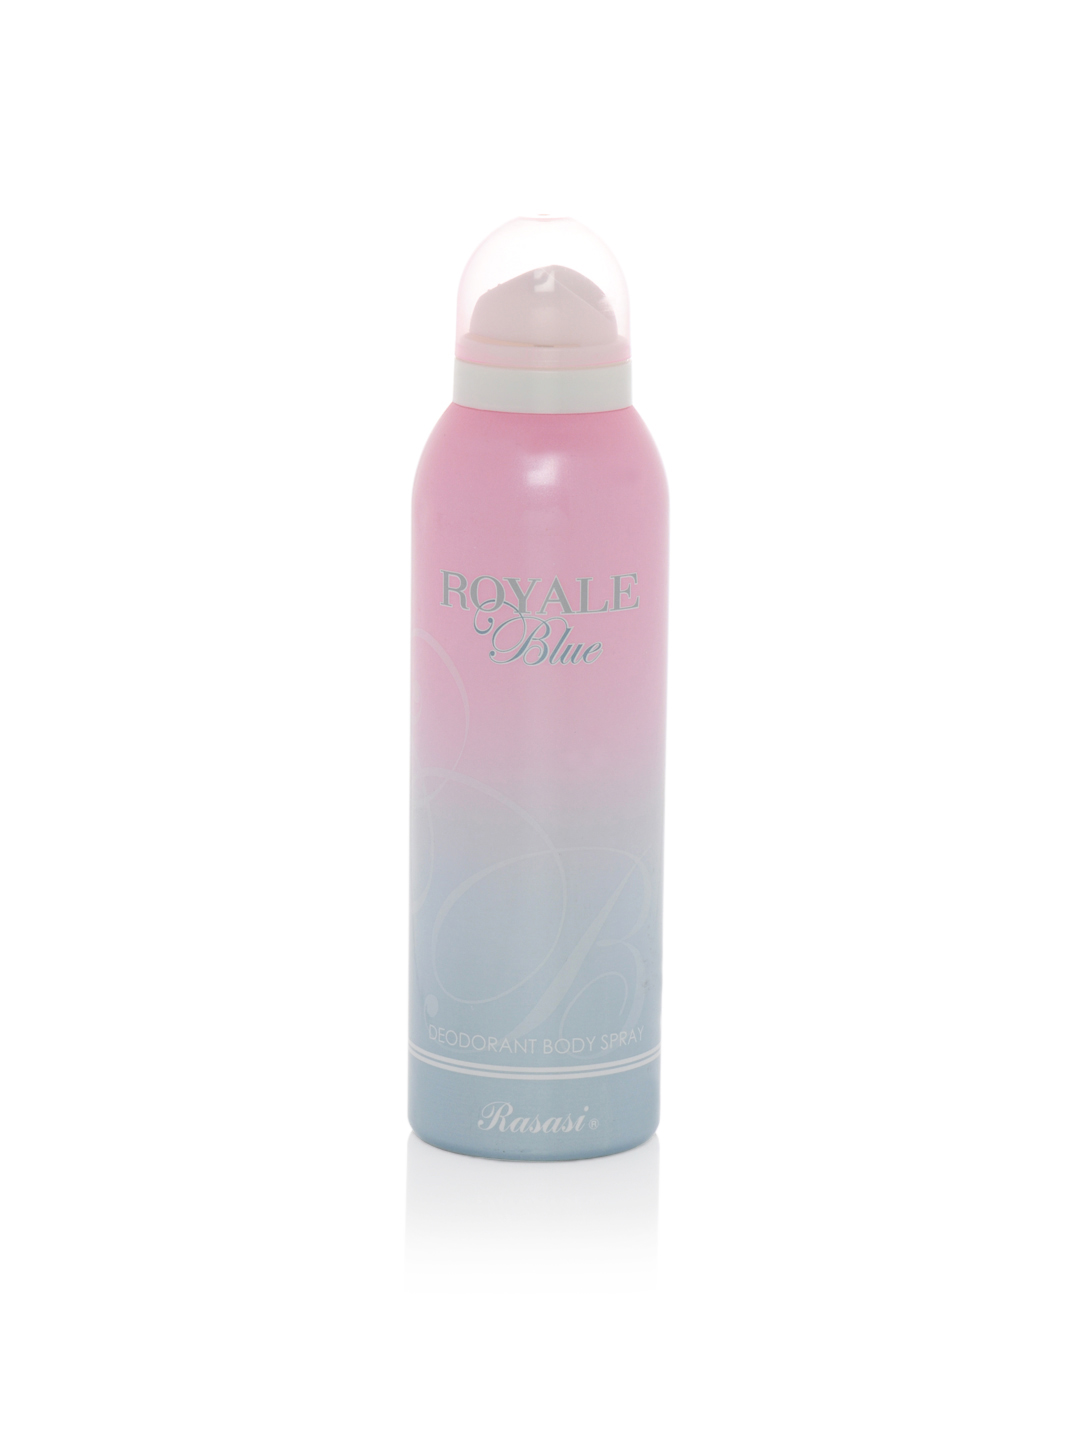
Rasasi Women Royale Blue Deo
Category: Personal Care / Fragrance / Deodorant
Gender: Women
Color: Pink
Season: Spring 2017
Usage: Casual